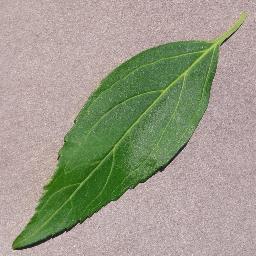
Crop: cherry
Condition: (including_sour)_healthy